2014 Peshawar school massacre

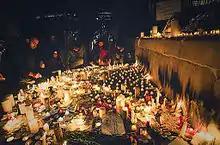
Candlelight vigil in London, UK for the victims of the terrorist attack

Many international media organizations referred to the attack as Pakistan's "9/11". The popular opinion was one of anger against the TTP soon after the attacks. Pakistan's Government and its Armed Forces showed immediate reaction to the incident.